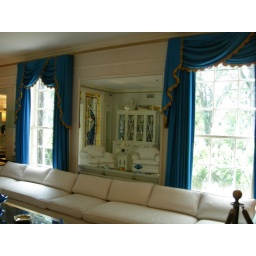
blue curtains and 15' sofa in LR